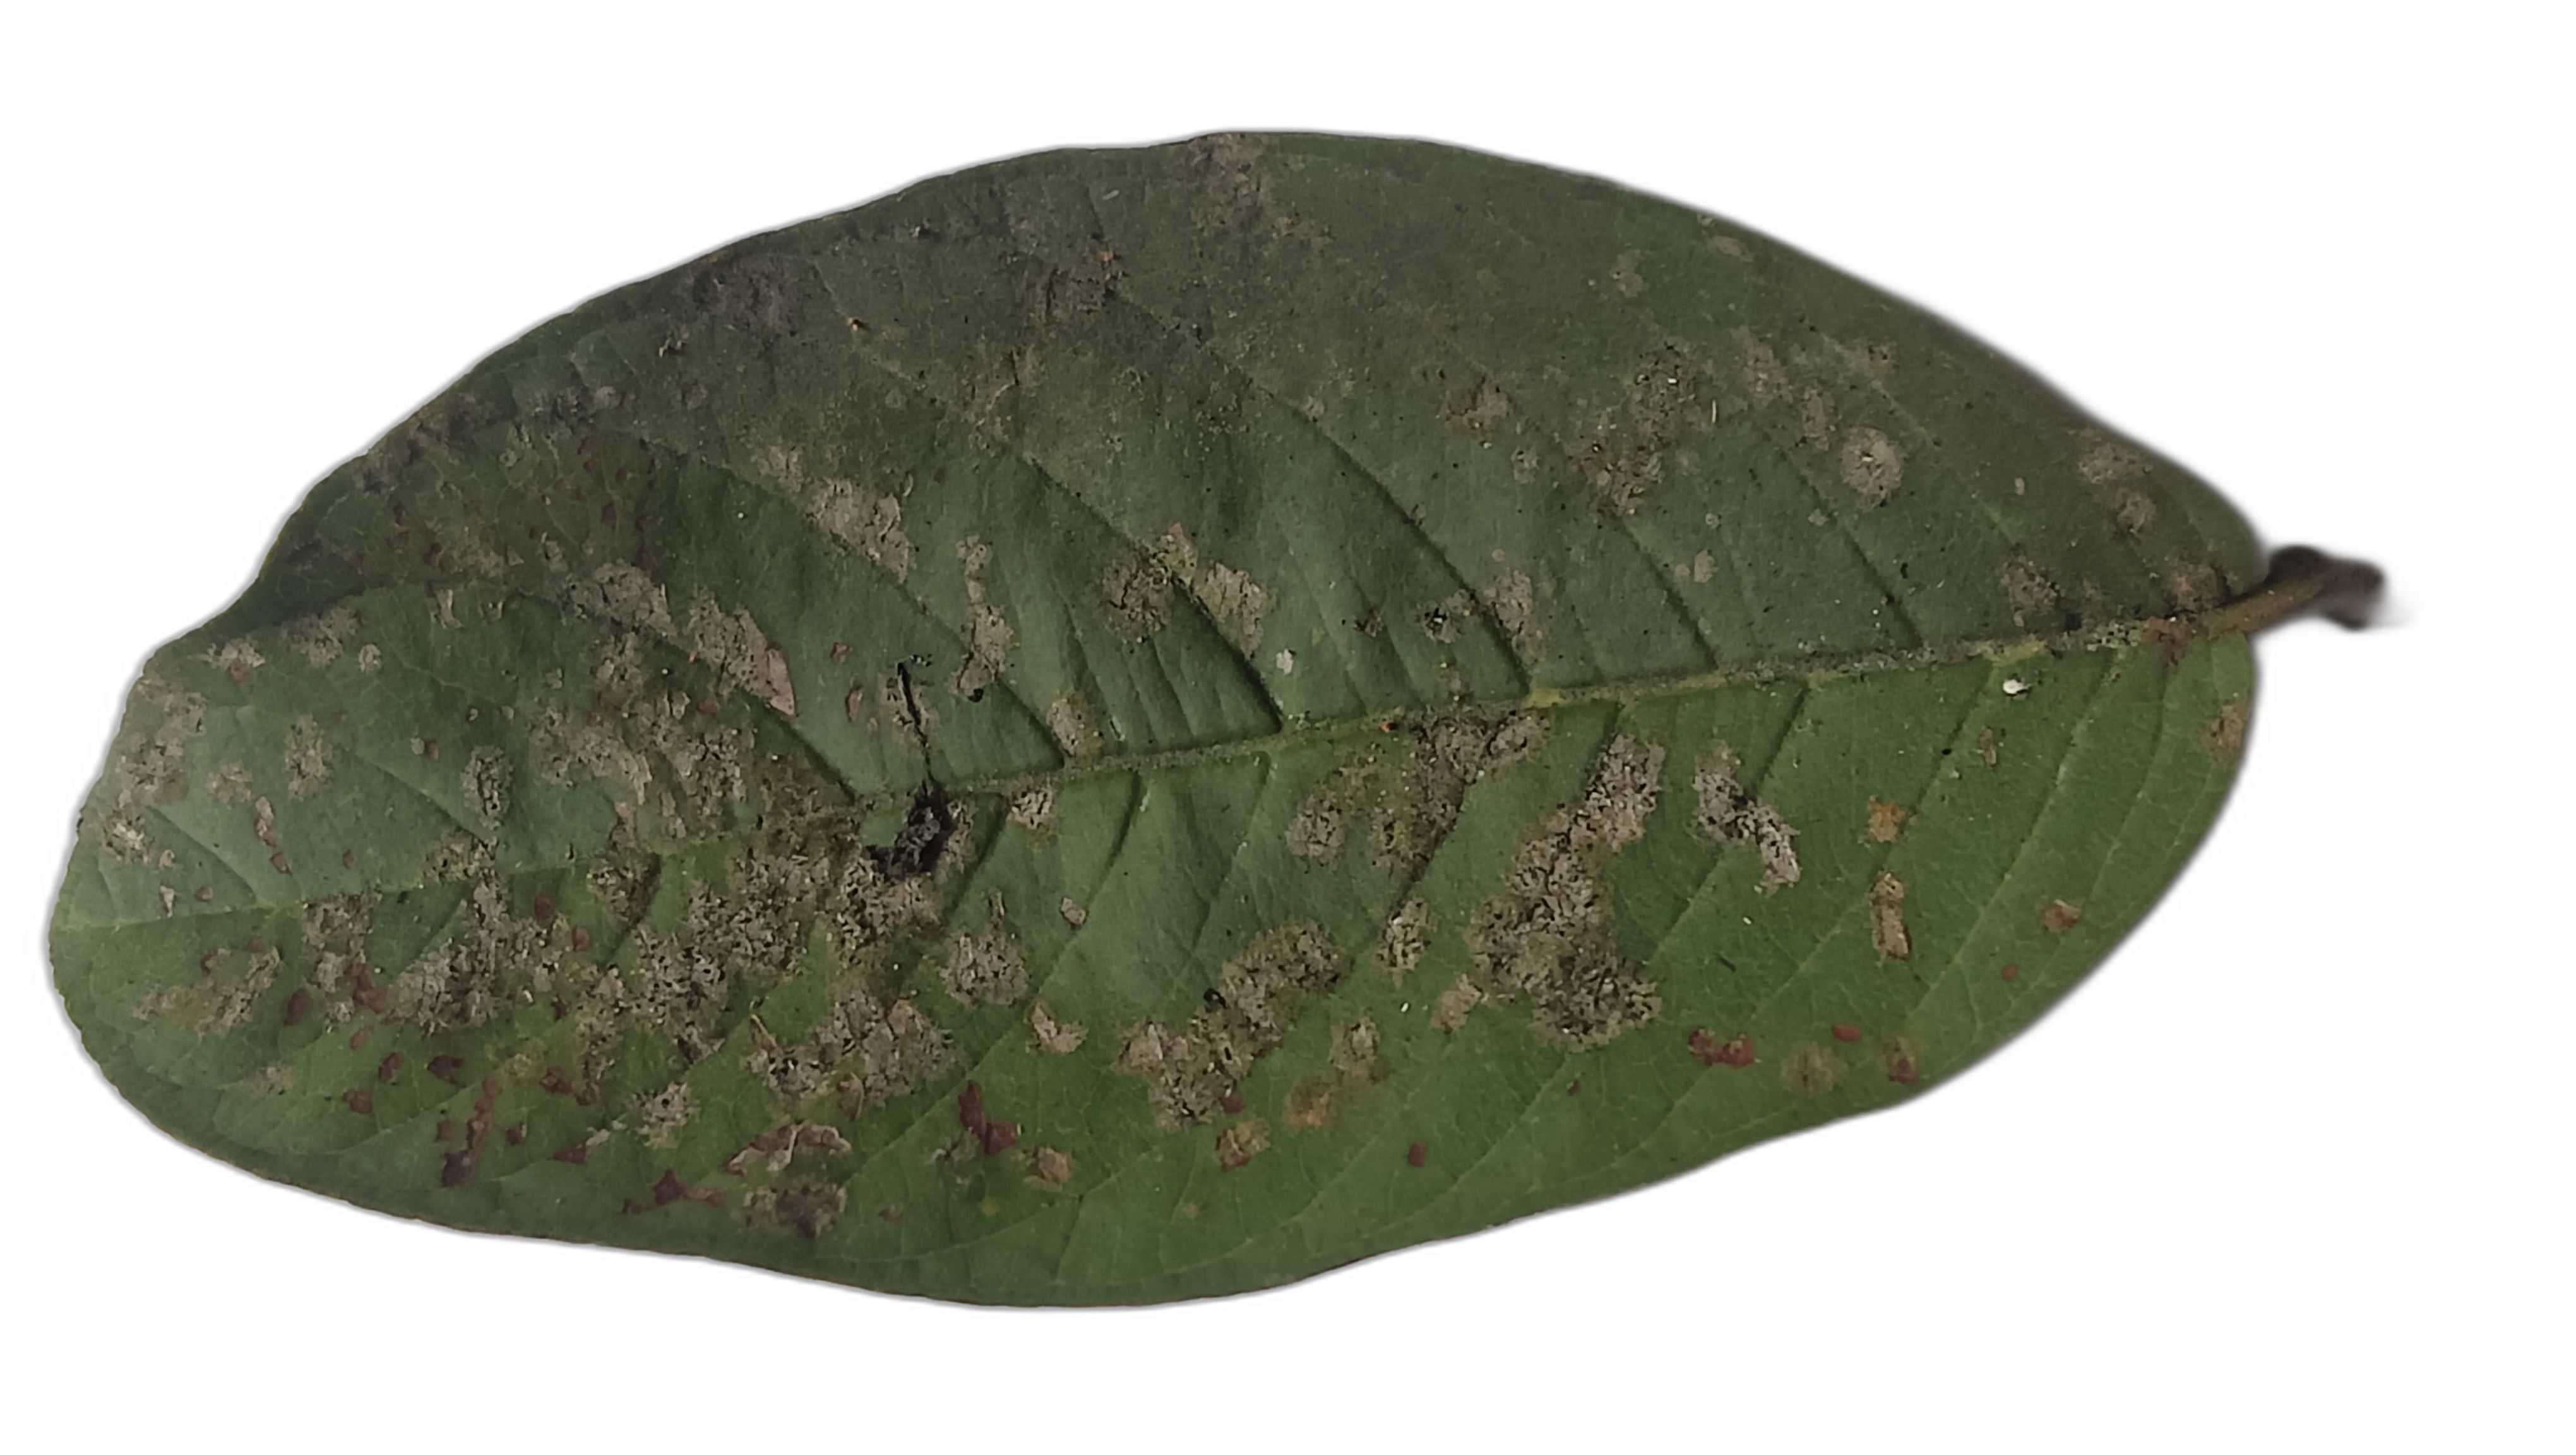
Plant part: leaf
Disease: Anthracnose